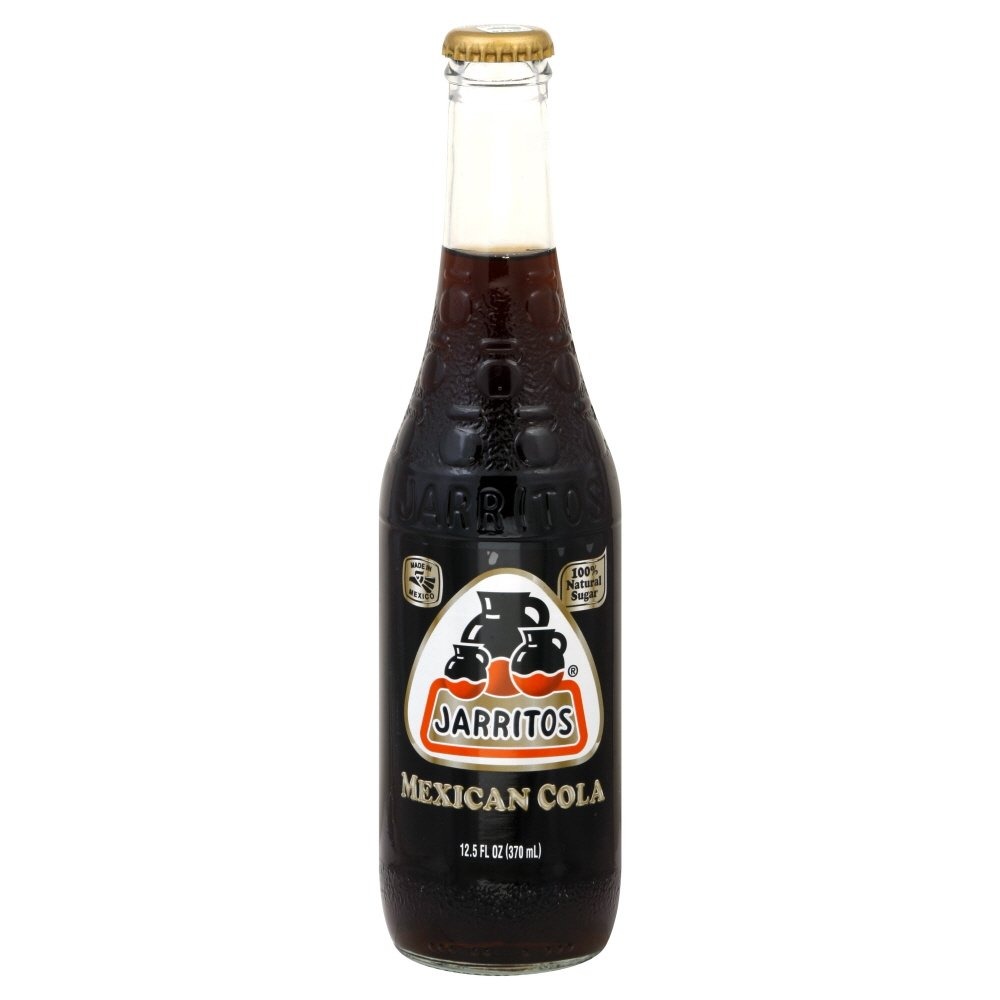
Item Name: Jarritos Soda Cola Mexican
Product Description: Jarritos Mexican Cola Soda Drink Glass Bottles 12.5 oz (Pack of 6)
Value: 6.0
Unit: Count

Price: 0.78